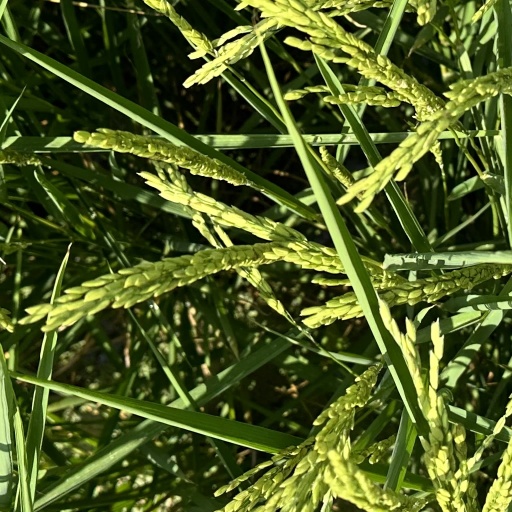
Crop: rice